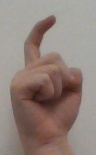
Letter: ra